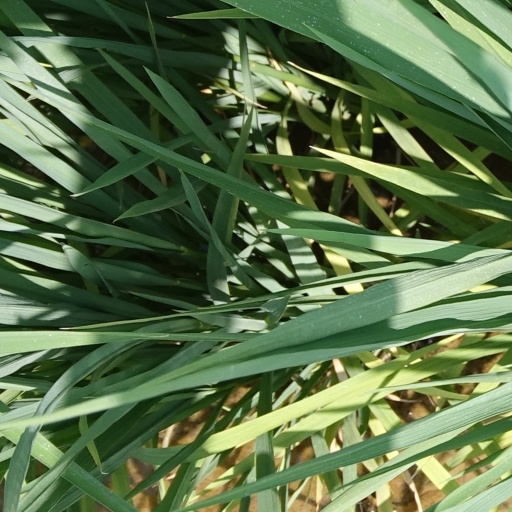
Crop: rice